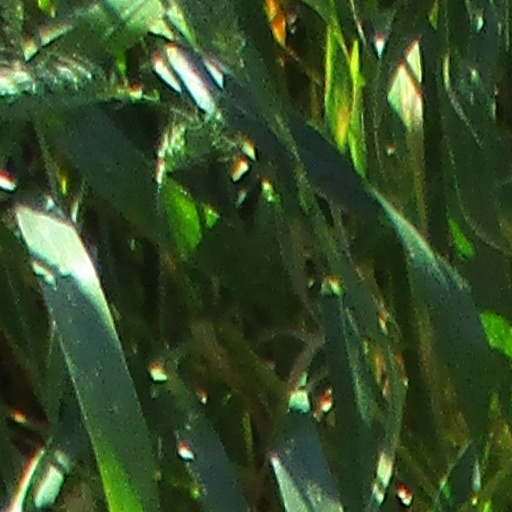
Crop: wheat